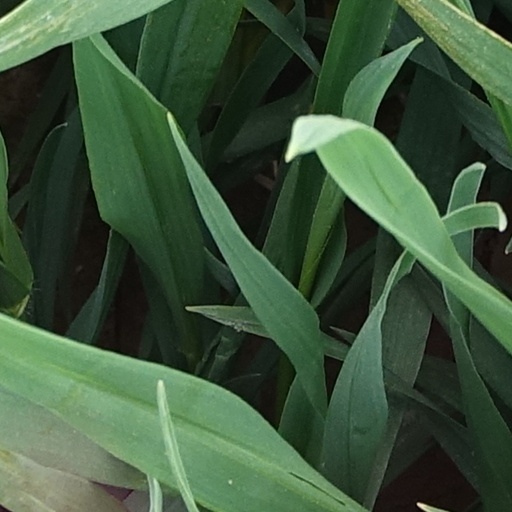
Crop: wheat